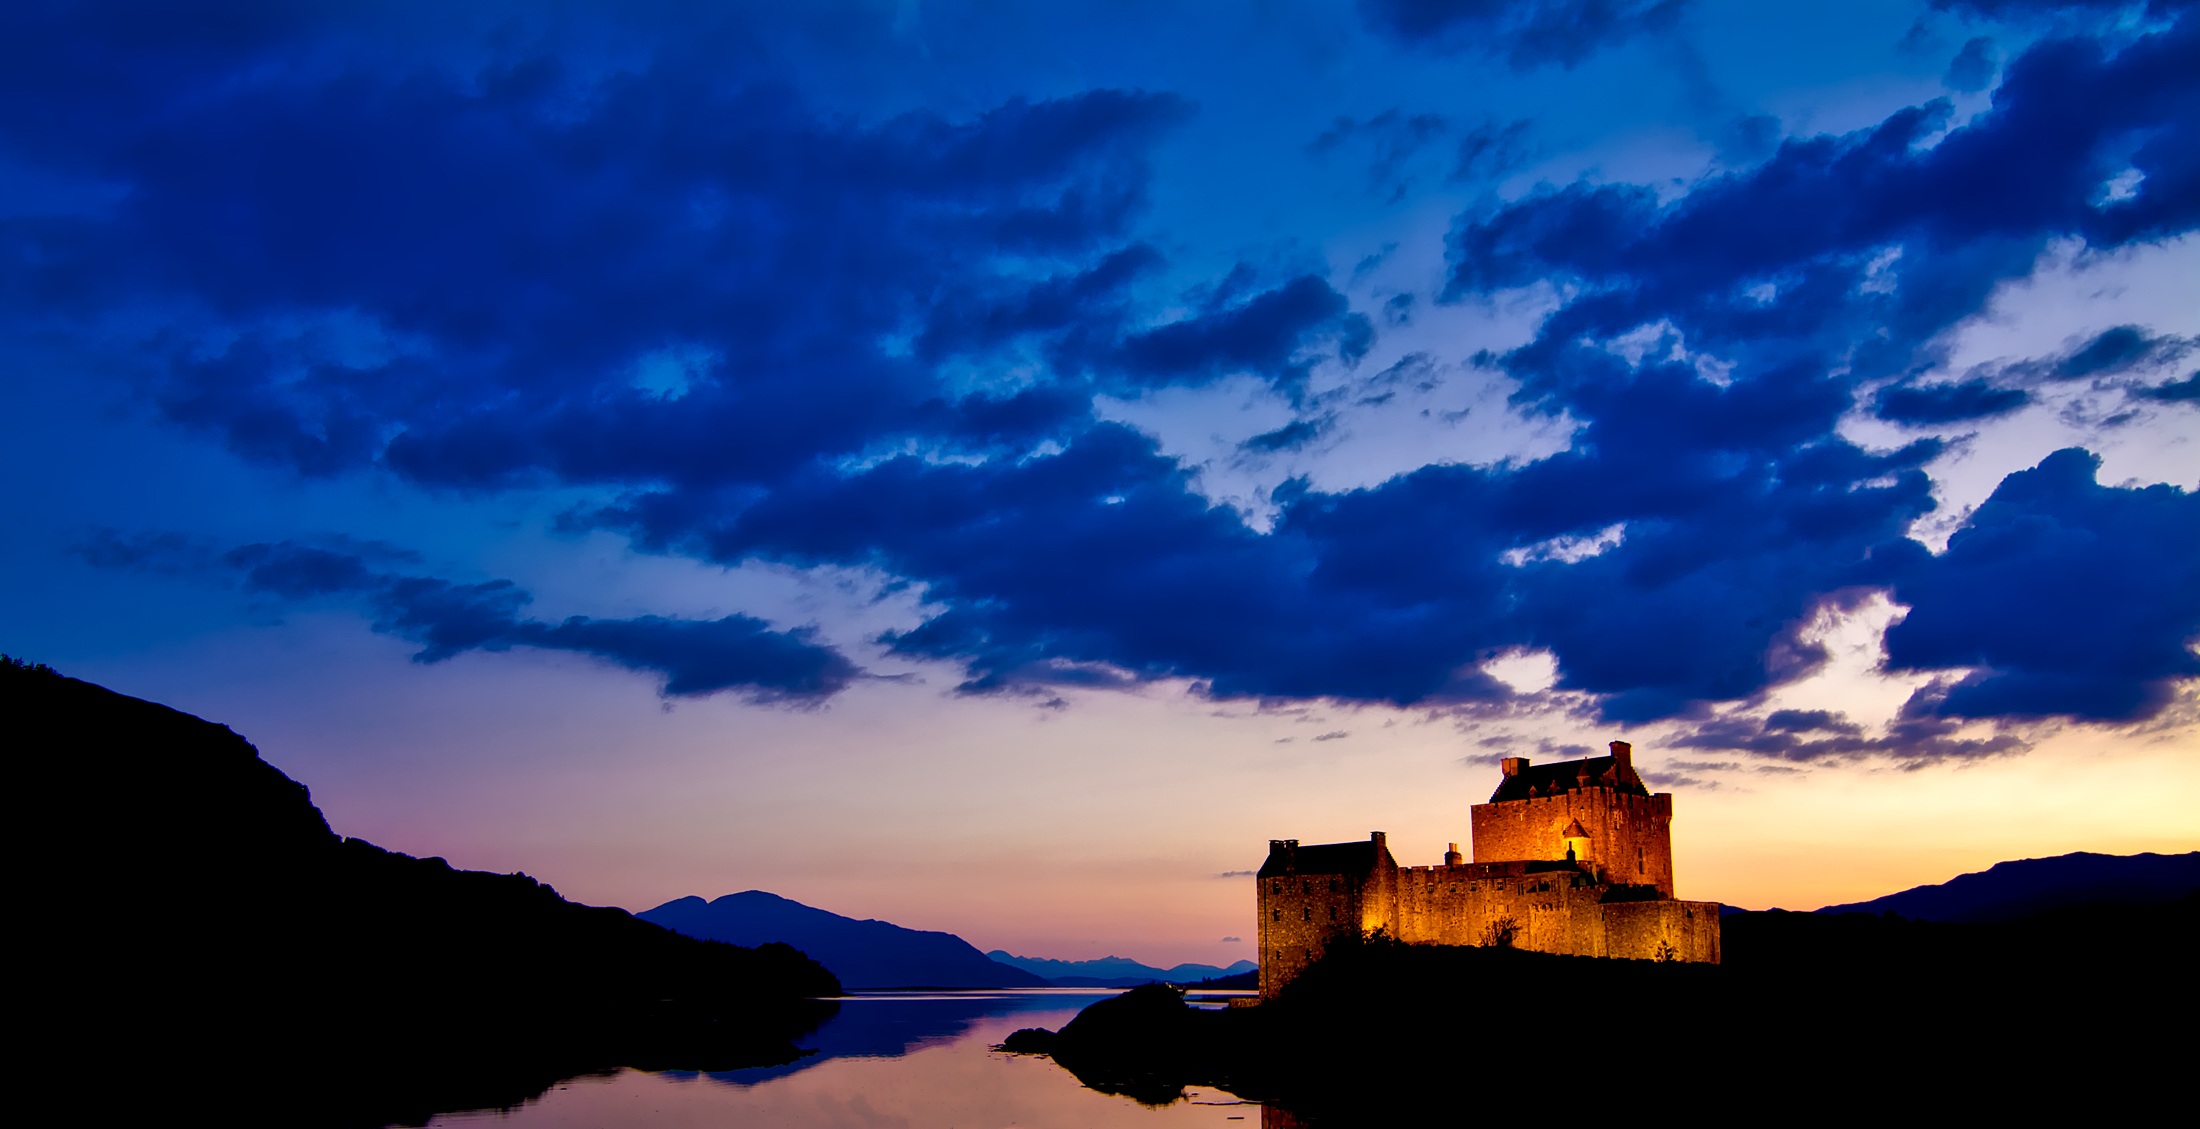
sea, coast, water, nature, horizon, cloud, sky, sunrise, sunset, morning, lake, dawn, atmosphere, country, dusk, evening, rural, reflection, tower, castle, landmark, glow, historic, outdoors, hdr, lights, clouds, fortress, mountains, reflections, beautiful, scotland, silhouettes, loch, afterglow, computer wallpaper